Zimbabwe women's national field hockey team at the 1980 Summer Olympics

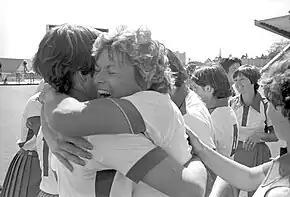
Two women joyfully embrace

Zimbabwe played in the first women's Olympic hockey match, facing Poland on 25 July. Pat McKillop scored the first goal to put Zimbabwe ahead before Pat Davies, Linda Watson and Chase each added one more to round off a 4–0 victory. On 27 July, Zimbabwe and Czechoslovakia drew 2–2; McKillop and Chase scored. The next day, the Zimbabweans beat the Soviets 2–0, McKillop scoring both goals. A 1–1 draw with India on 30 July put Zimbabwe in first place before the final round of matches on the 31st. Zimbabwe had to beat Austria to be sure of winning the gold.